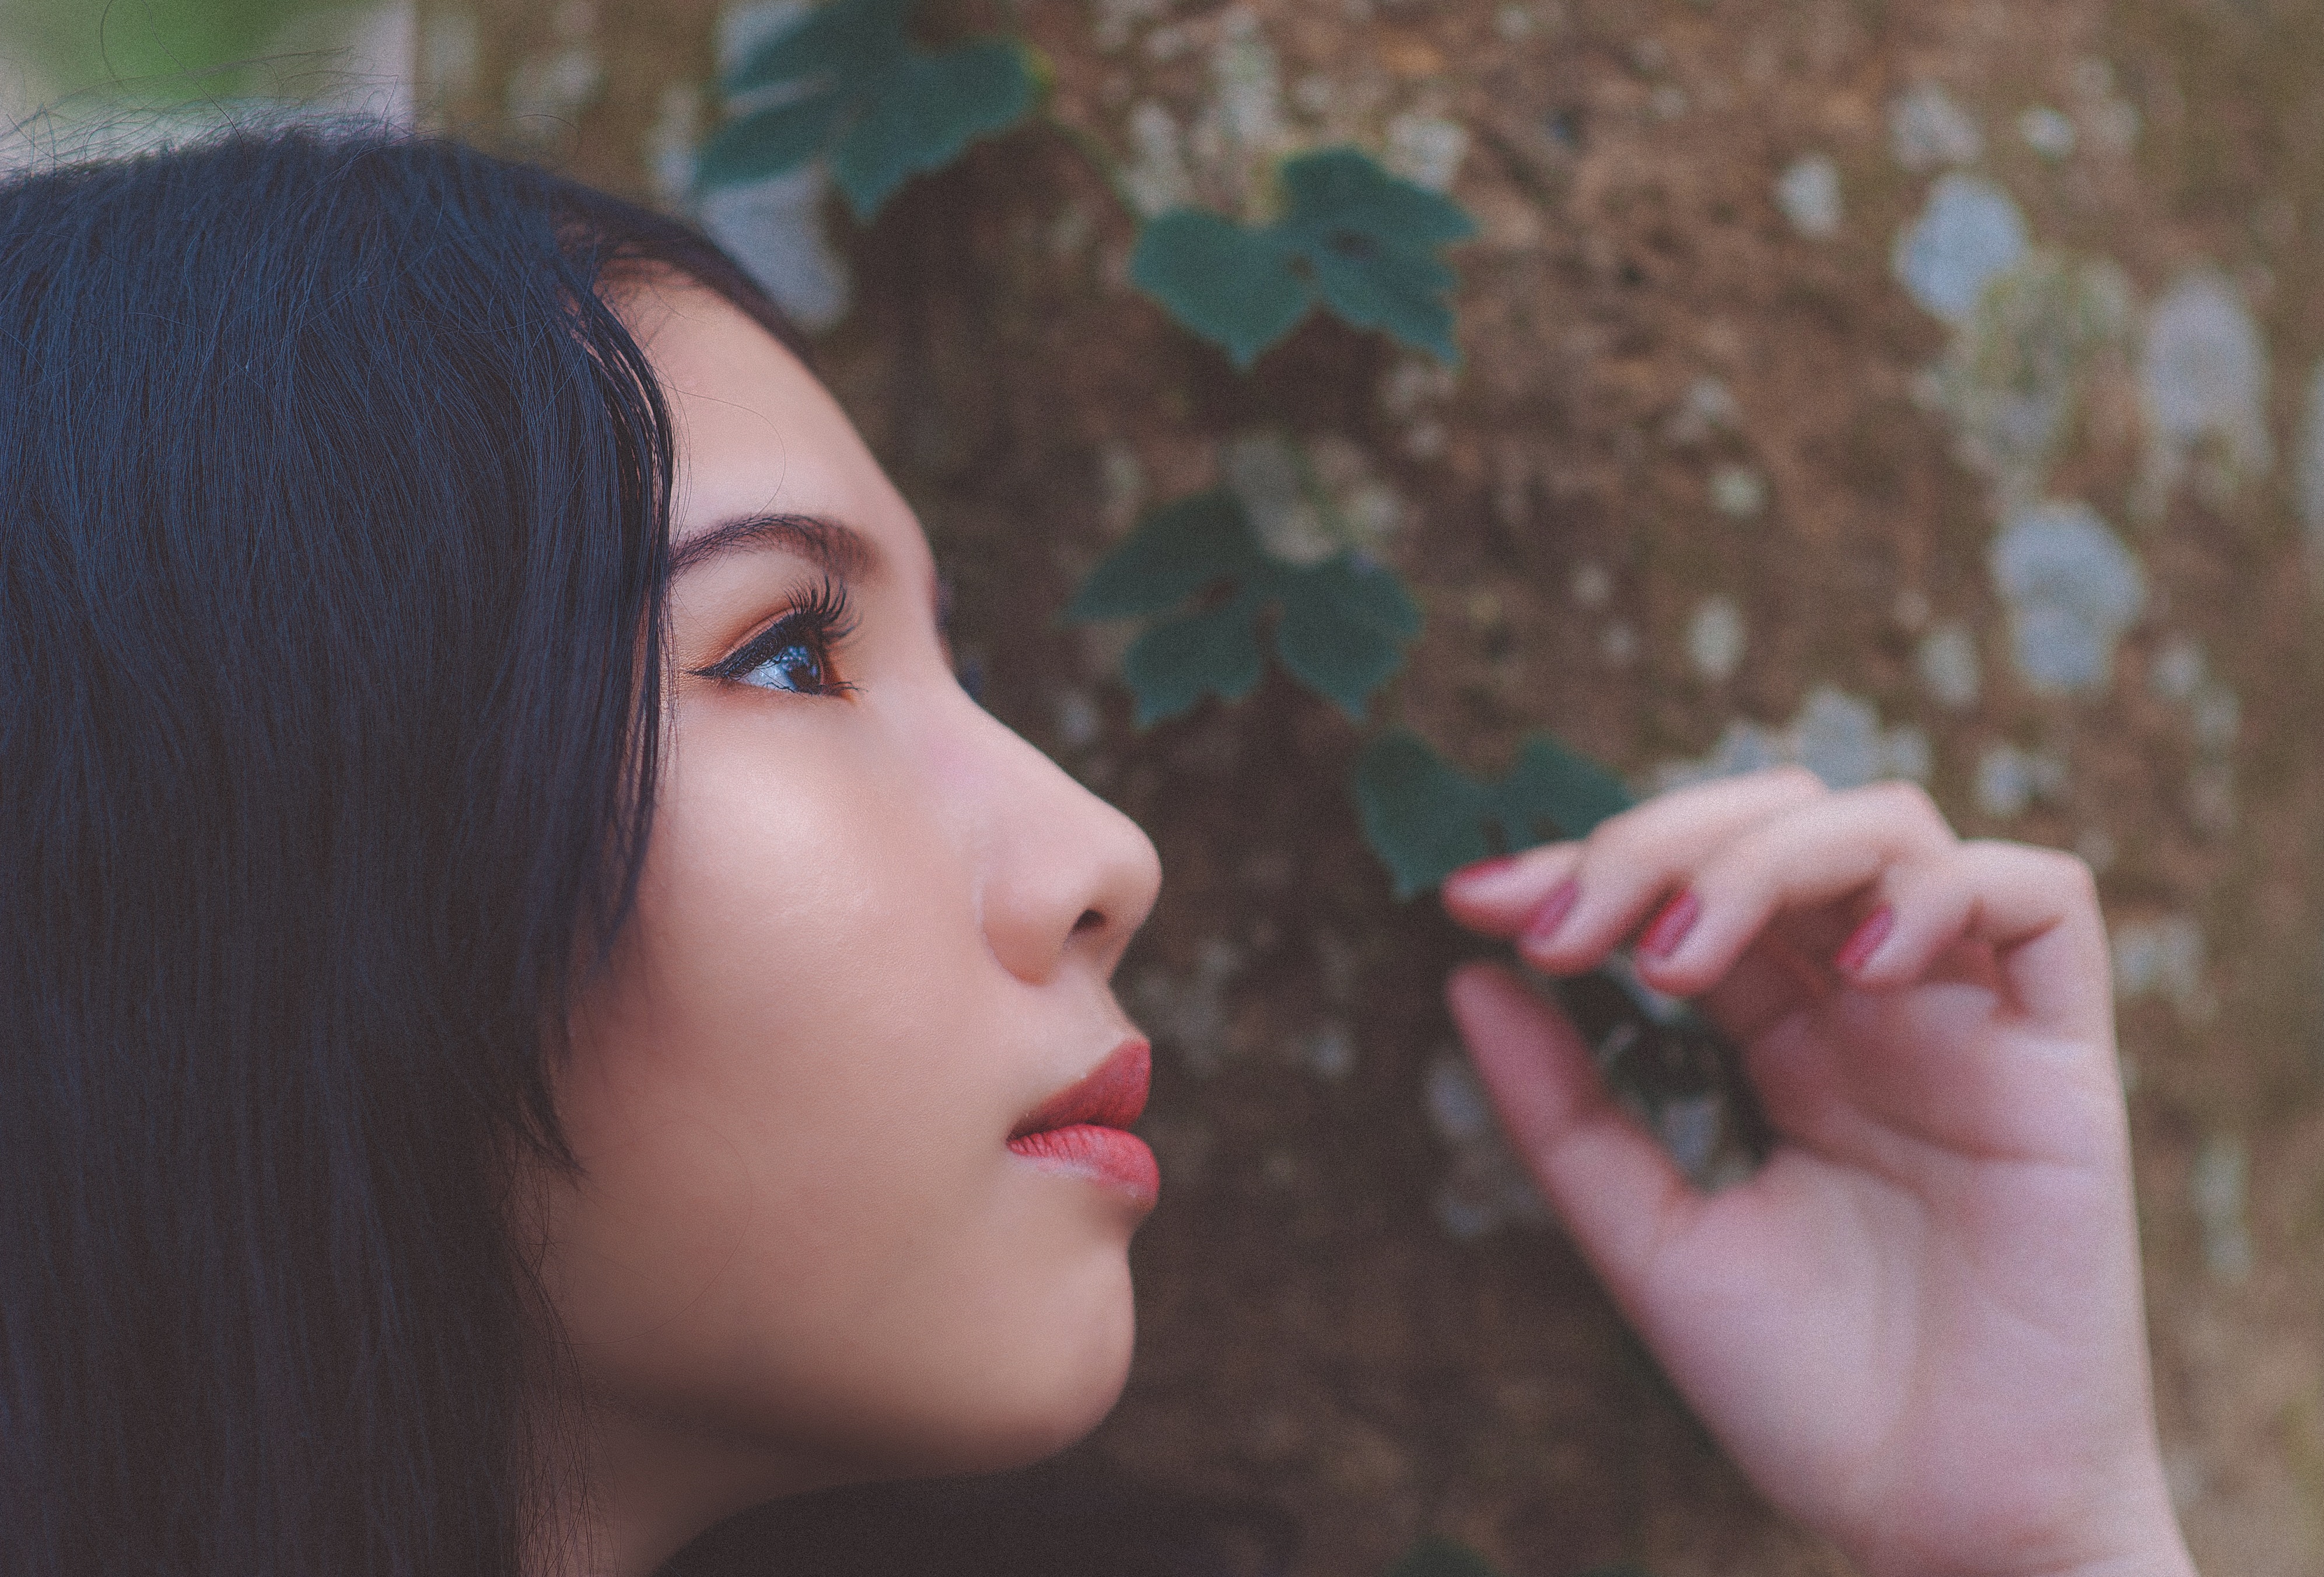
face, hair, lip, nose, skin, beauty, cheek, eyebrow, head, chin, eye, eyelash, black hair, close up, long hair, mouth, hand, brown hair, photography, Material property, finger, model, nail, jaw, portrait photography, photo shoot, flesh, lipstick, gesture